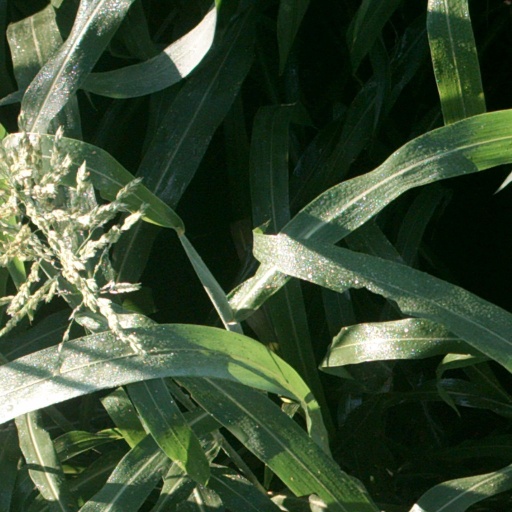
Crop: sorghum